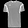
Label: T - shirt / top